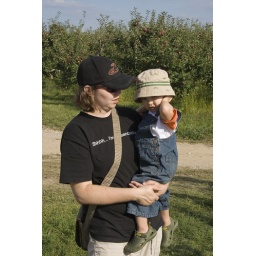
Jenn and Colin in front of the apple trees at Erwin Orchards. 9/5/09